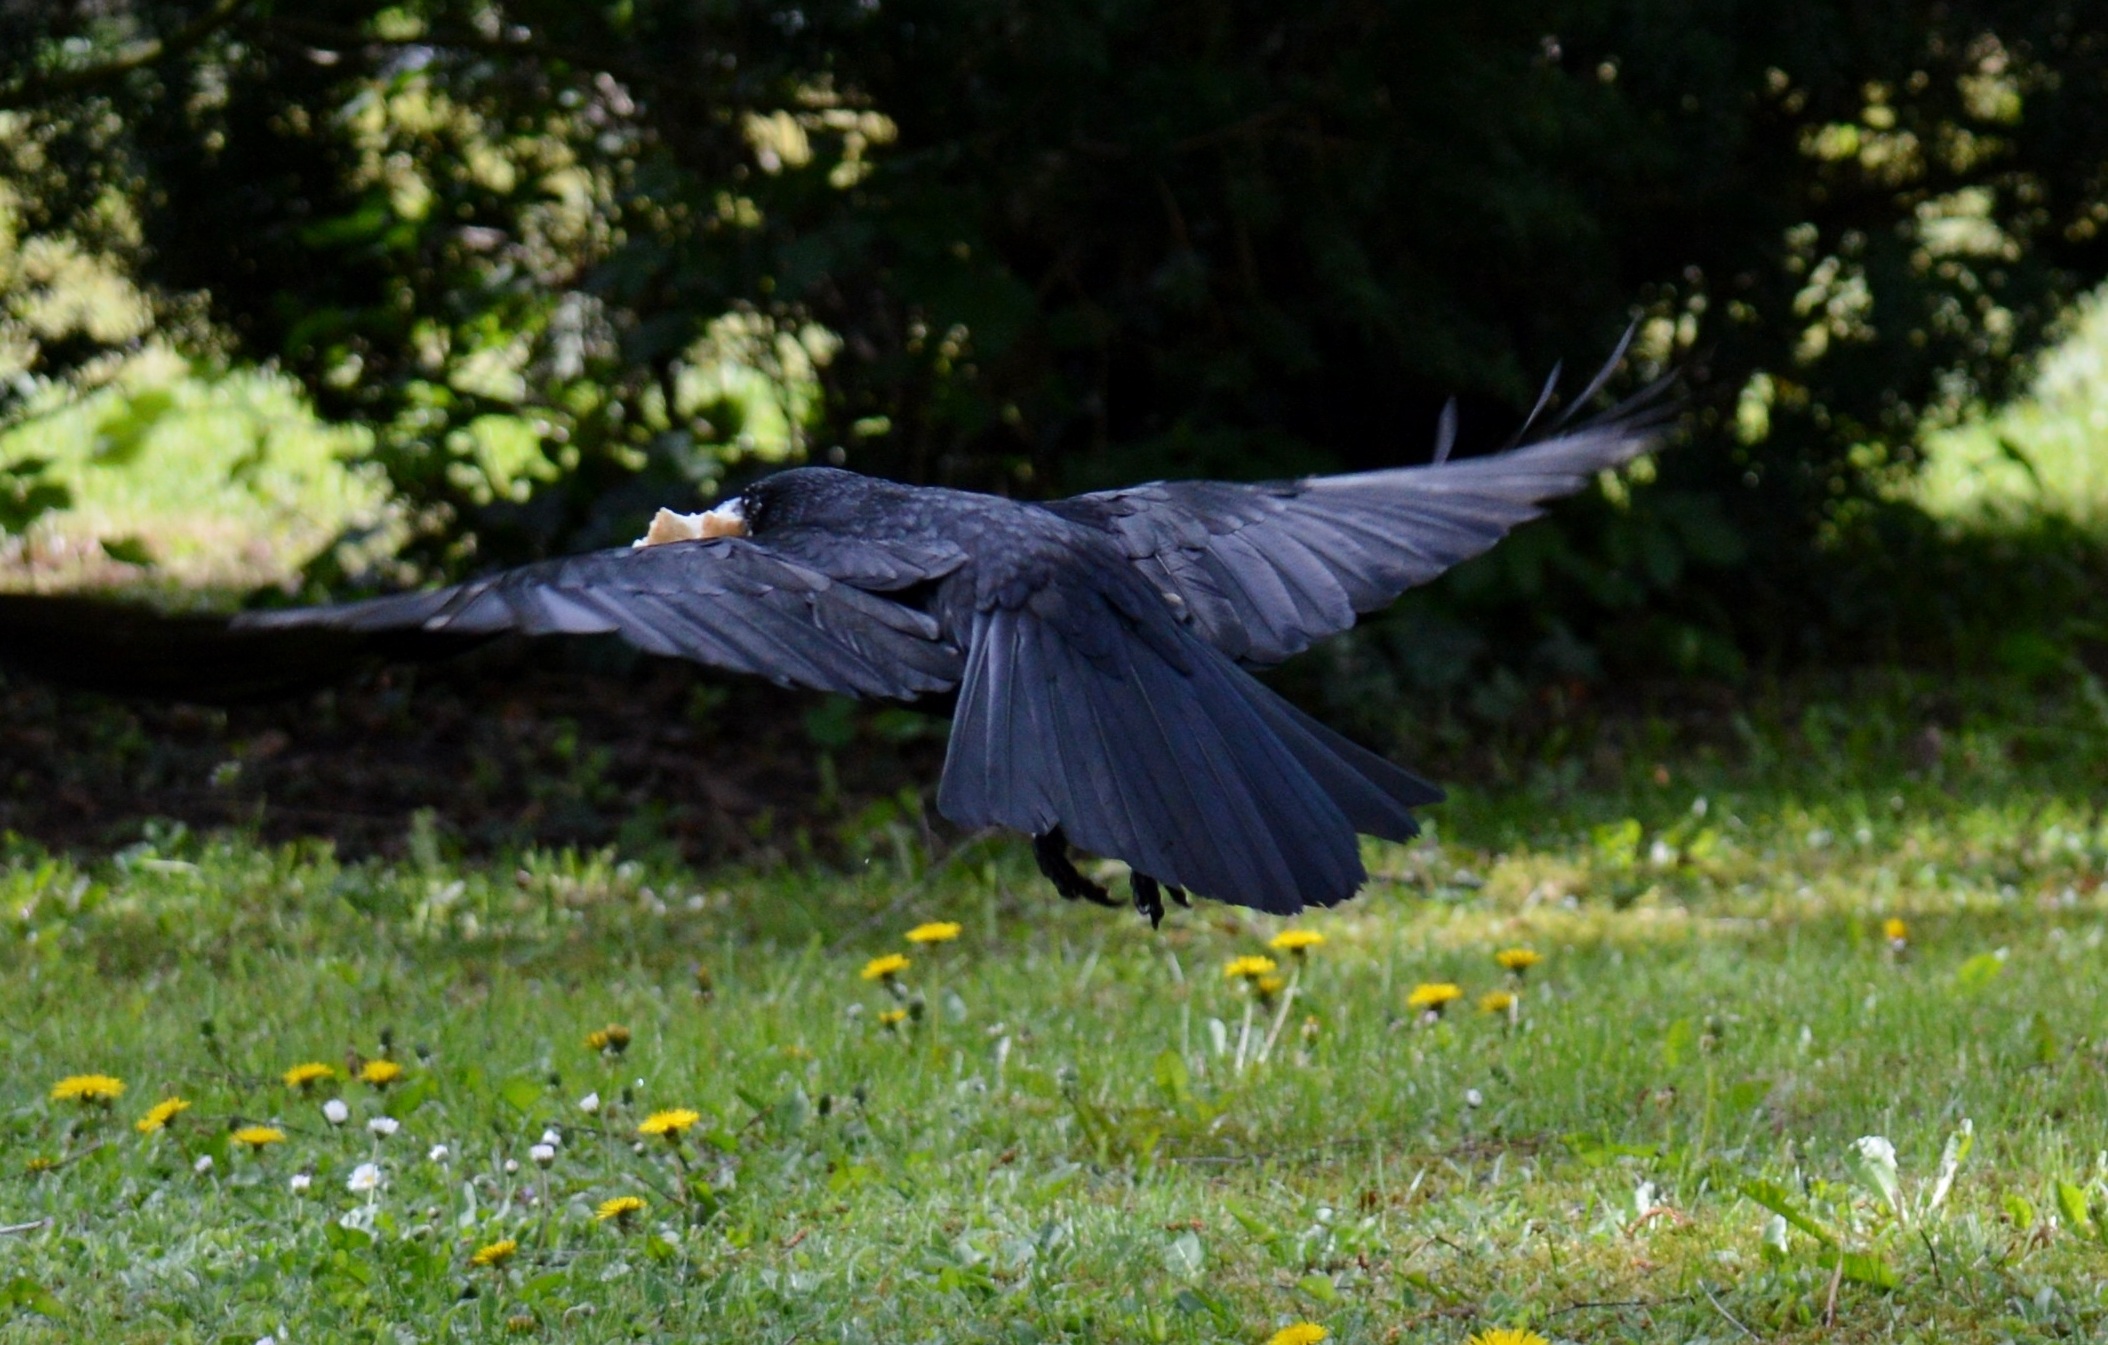
bird, wing, meadow, flower, fly, wildlife, black, eat, bread, feather, fauna, crow, vertebrate, raven, bill, raven bird, perching bird, crow like bird